Evil eye

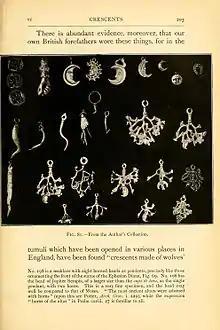
Various evil eye amulets from Italy such as the cornicello, cimaruta, and lunula (1895)

A typical nazar is made of handmade glass featuring concentric circles or teardrop shapes in dark blue, white, light blue, and black, occasionally with a yellow/gold edge. Each color of the nazar has a specific meaning, symbolizing various aspects of protection and luck.